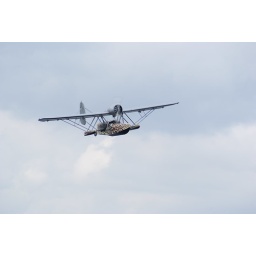
This veteran Sikorsky flying boat of the 1930s once flew in Africa